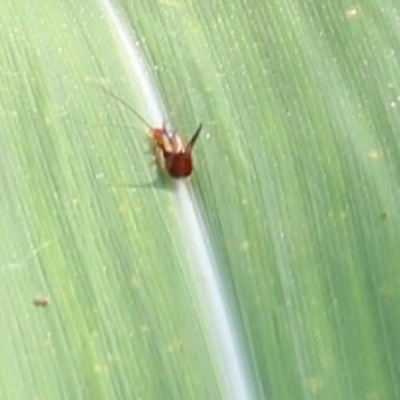
Crop: Maize
Condition: leaf beetle